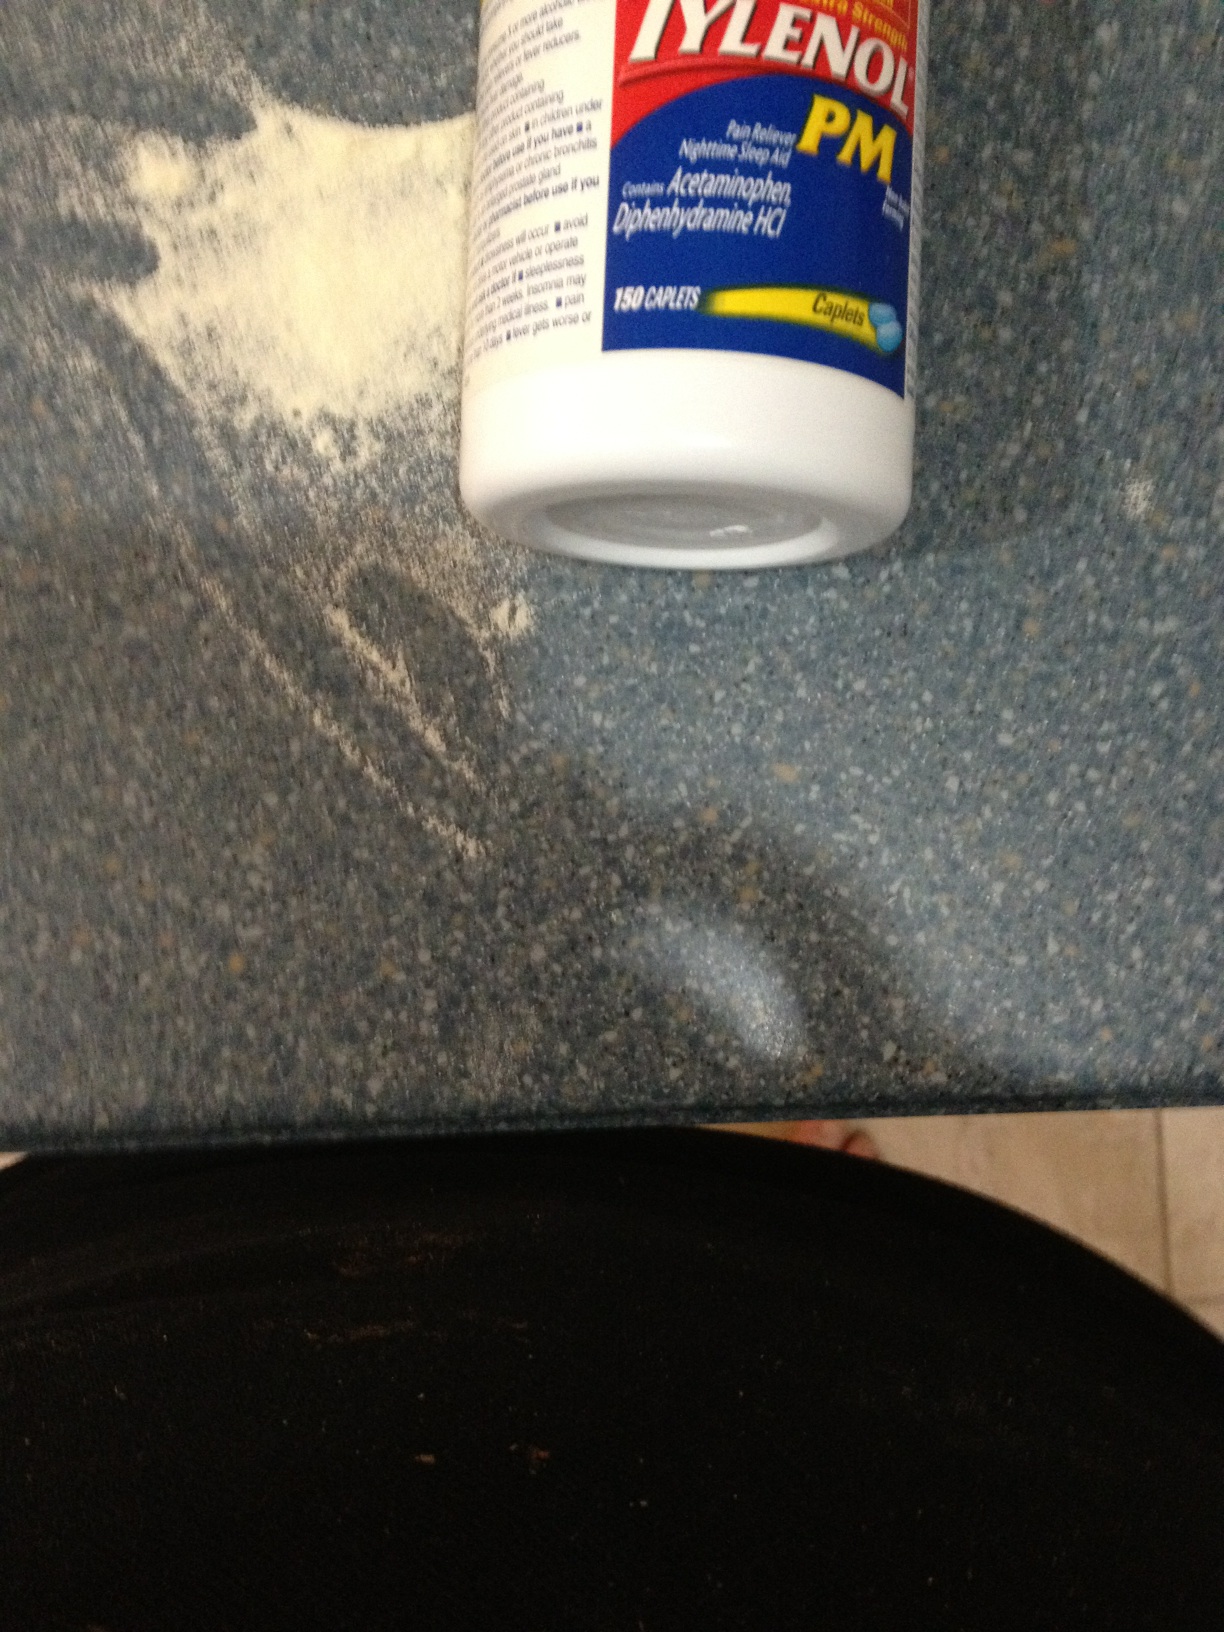Question: What does this bottle say?
Answer: tylenol pm